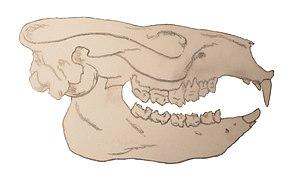
Notostylopidae est une famille éteinte comprenant cinq genres de mammifères notongulés qui ont vécu de l'Éocène inférieur jusqu'à l'Oligocène inférieur en Amérique du Sud.